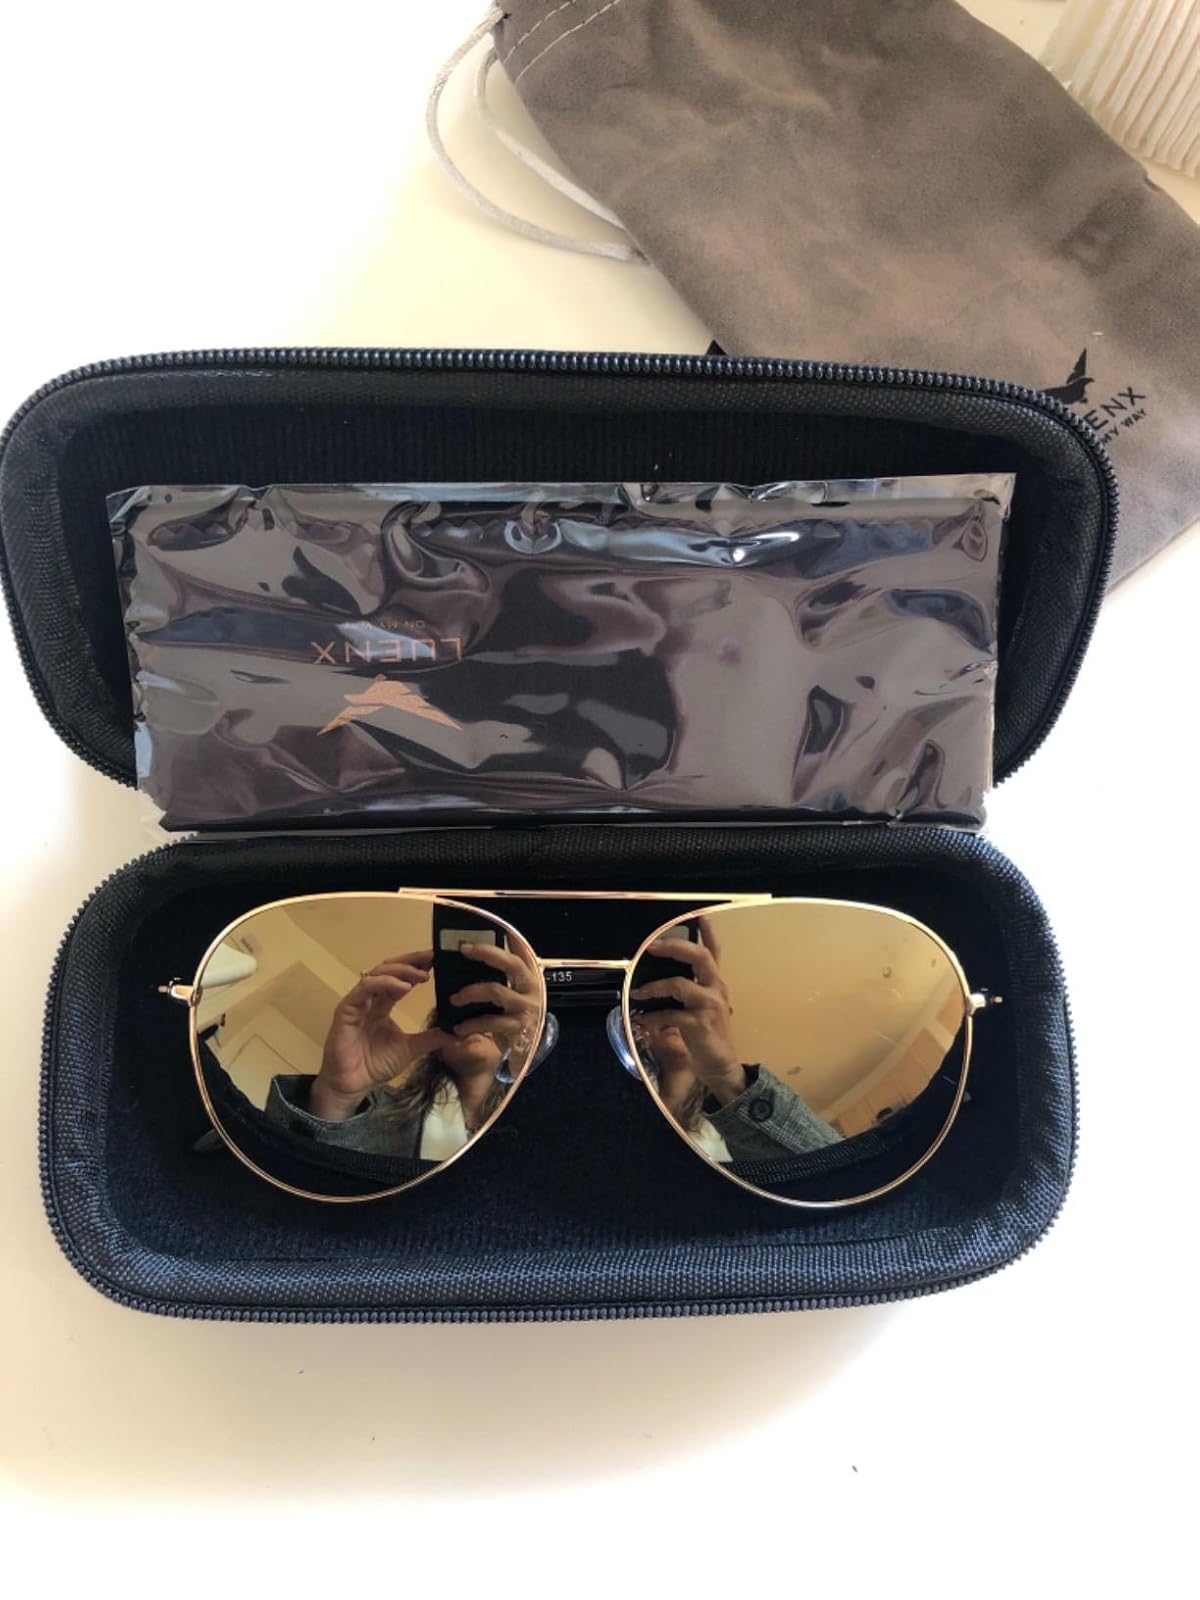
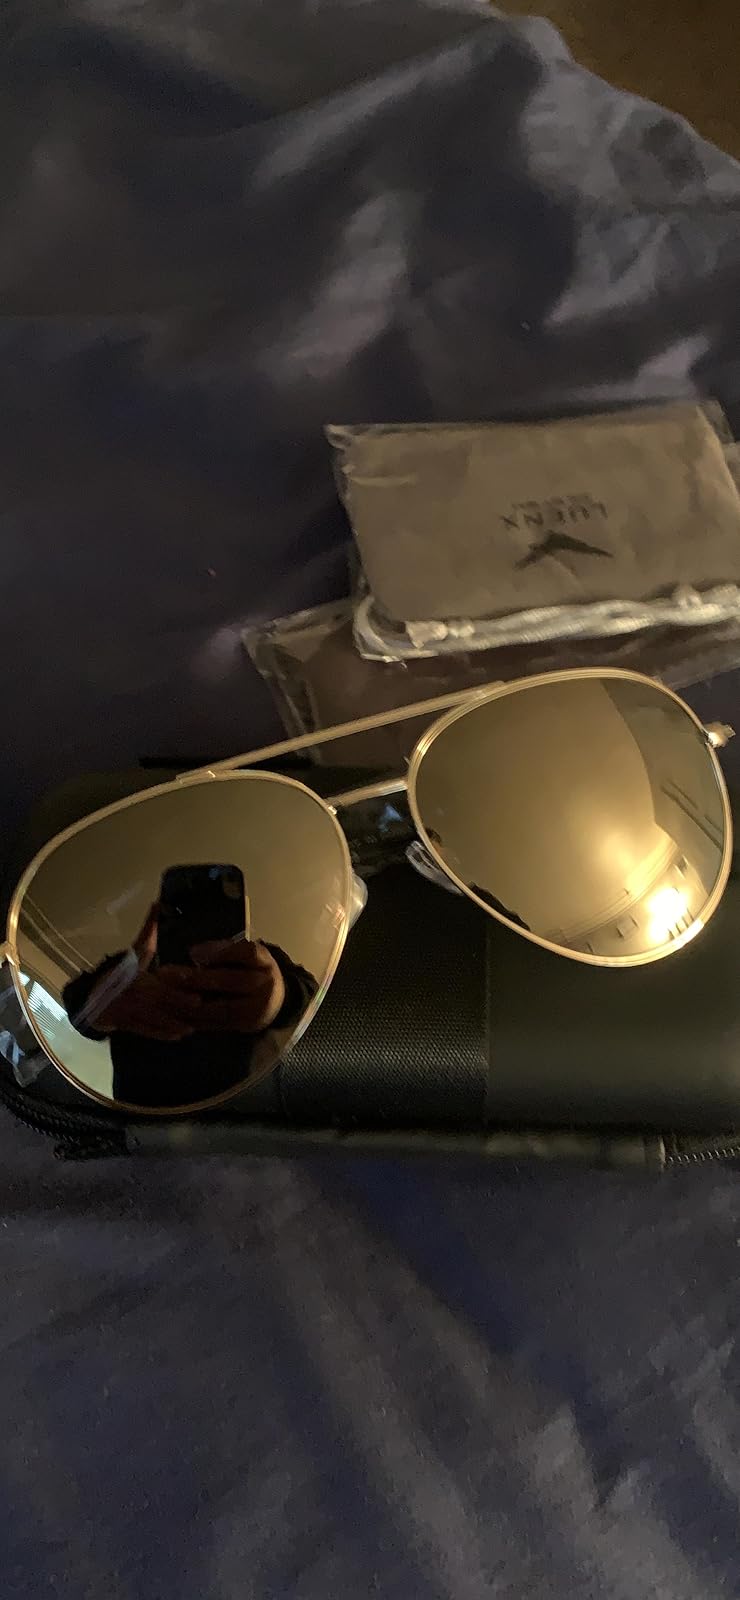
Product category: accessories_sunglasses
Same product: yes